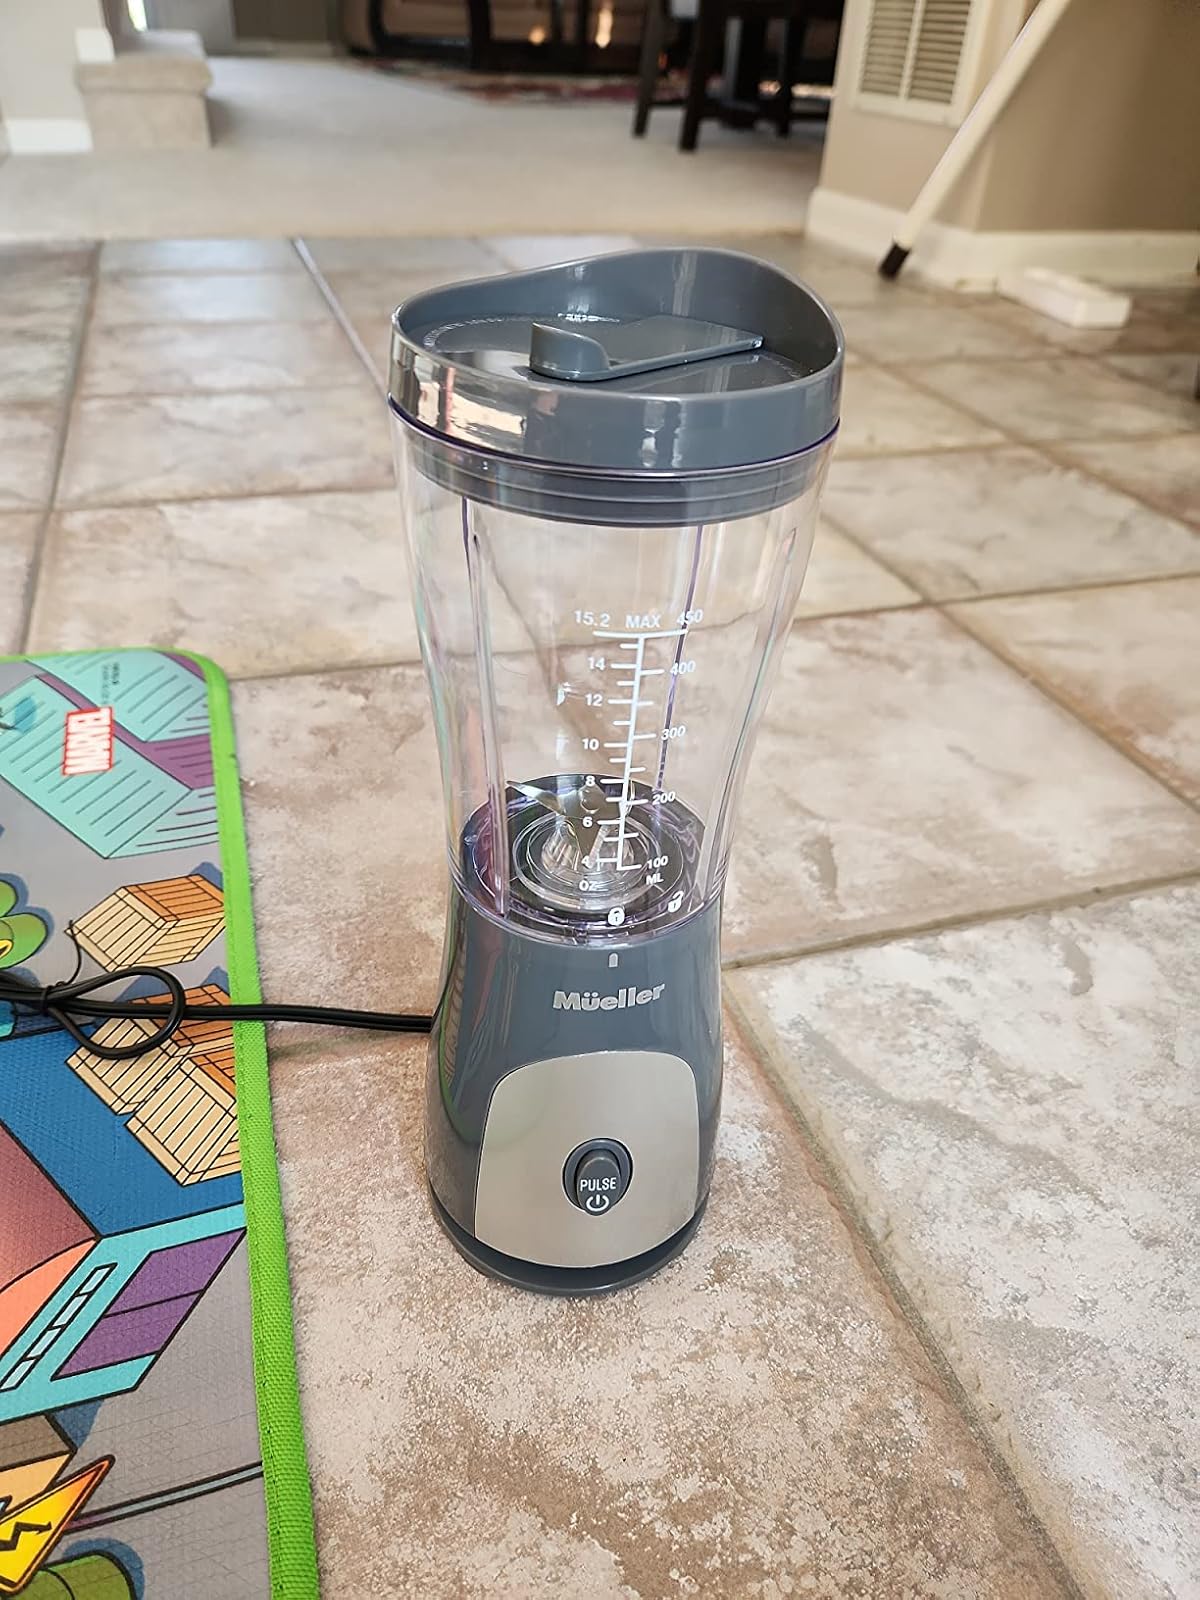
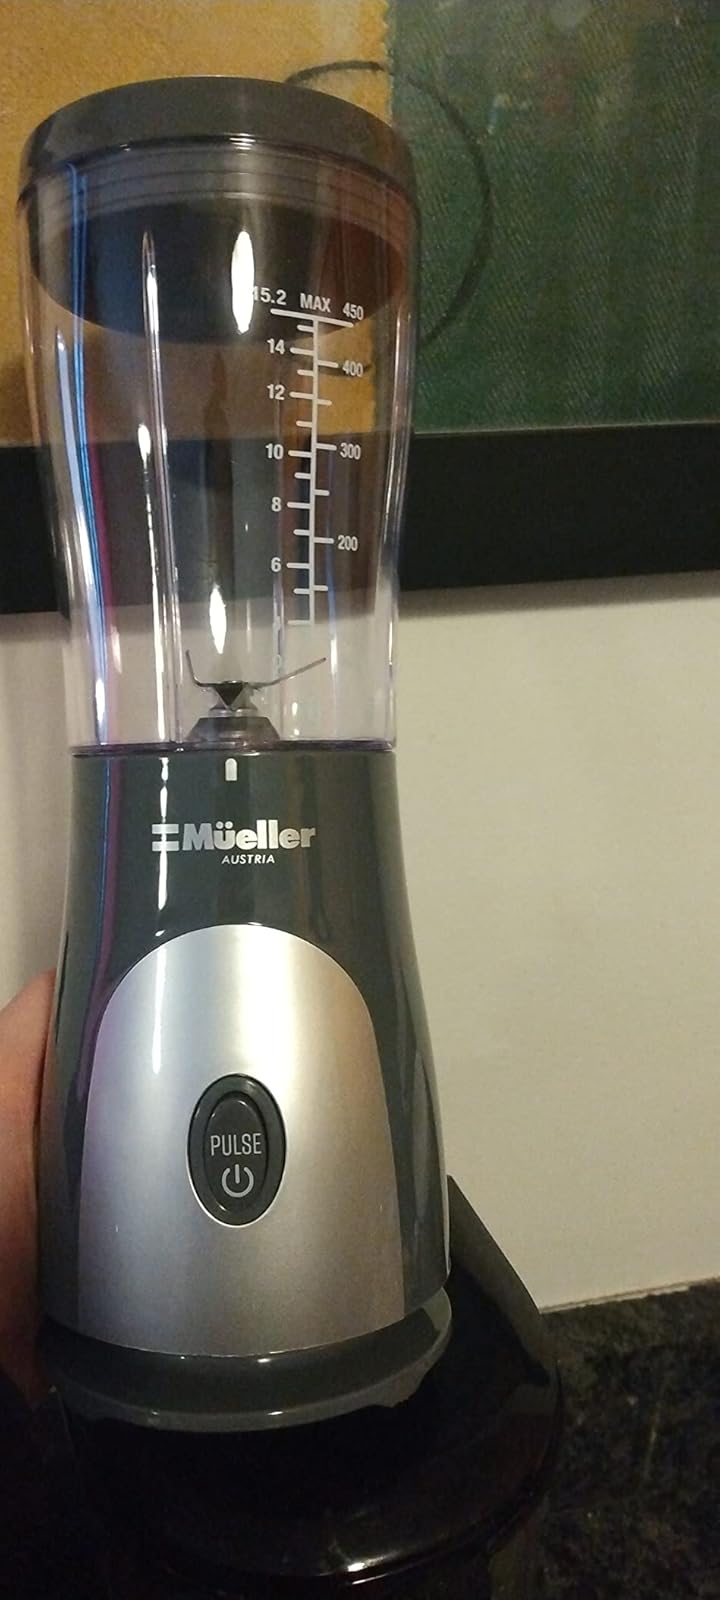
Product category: items_blender
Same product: yes